El Paso International Airport

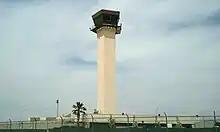
Air traffic control tower

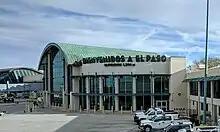
El Paso International Airport arrivals and security hall, from an aircraft at the A concourse

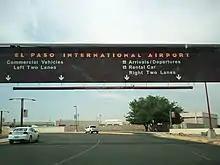
Entering airport terminal

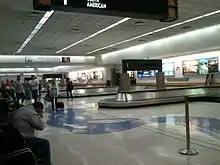
Baggage claim area

The terminal is a pier-satellite layout. It has a central entrance and the gates branch out east to west on the two concourses. The airport has East and West Concourses. Gates A1–A4 are located on the West Concourse and Gates B1–B11 is located on the East Concourse. The airport has a total of 15 gates. There is also a lower and upper level. The gates are located on the upper level and the ticketing, baggage claim, rental car, and main entrance are located on the lower level of the terminal. The meeter/greeter area is located on the lower level just behind the escalators that lead to the Transportation Security Administration (TSA) checkpoint leading to the gates. The corridor from the ticketing/baggage claim to the gate concourses passes through the old terminal which is used today for airport administration. Major terminal renovations have been made over the past several years, designed and managed by the local architectural firm MNK Architects.